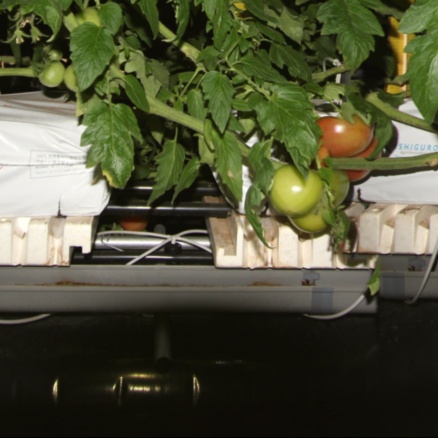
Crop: tomato